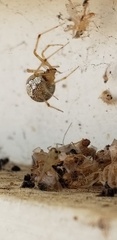
Species: Parasteatoda_tepidariorum